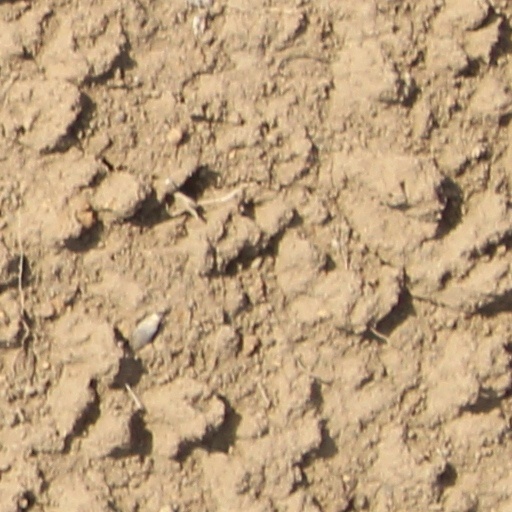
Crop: wheat